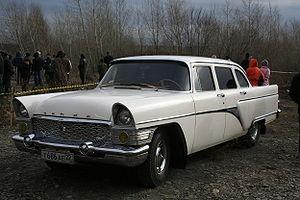
La GAZ Tchaïka 13 est une automobile russe présentée en 1958 qui remplace la 12 ZIM dans le rôle du haut de gamme du constructeur de Gorki. Elle restera au catalogue pendant plus de 20 ans.